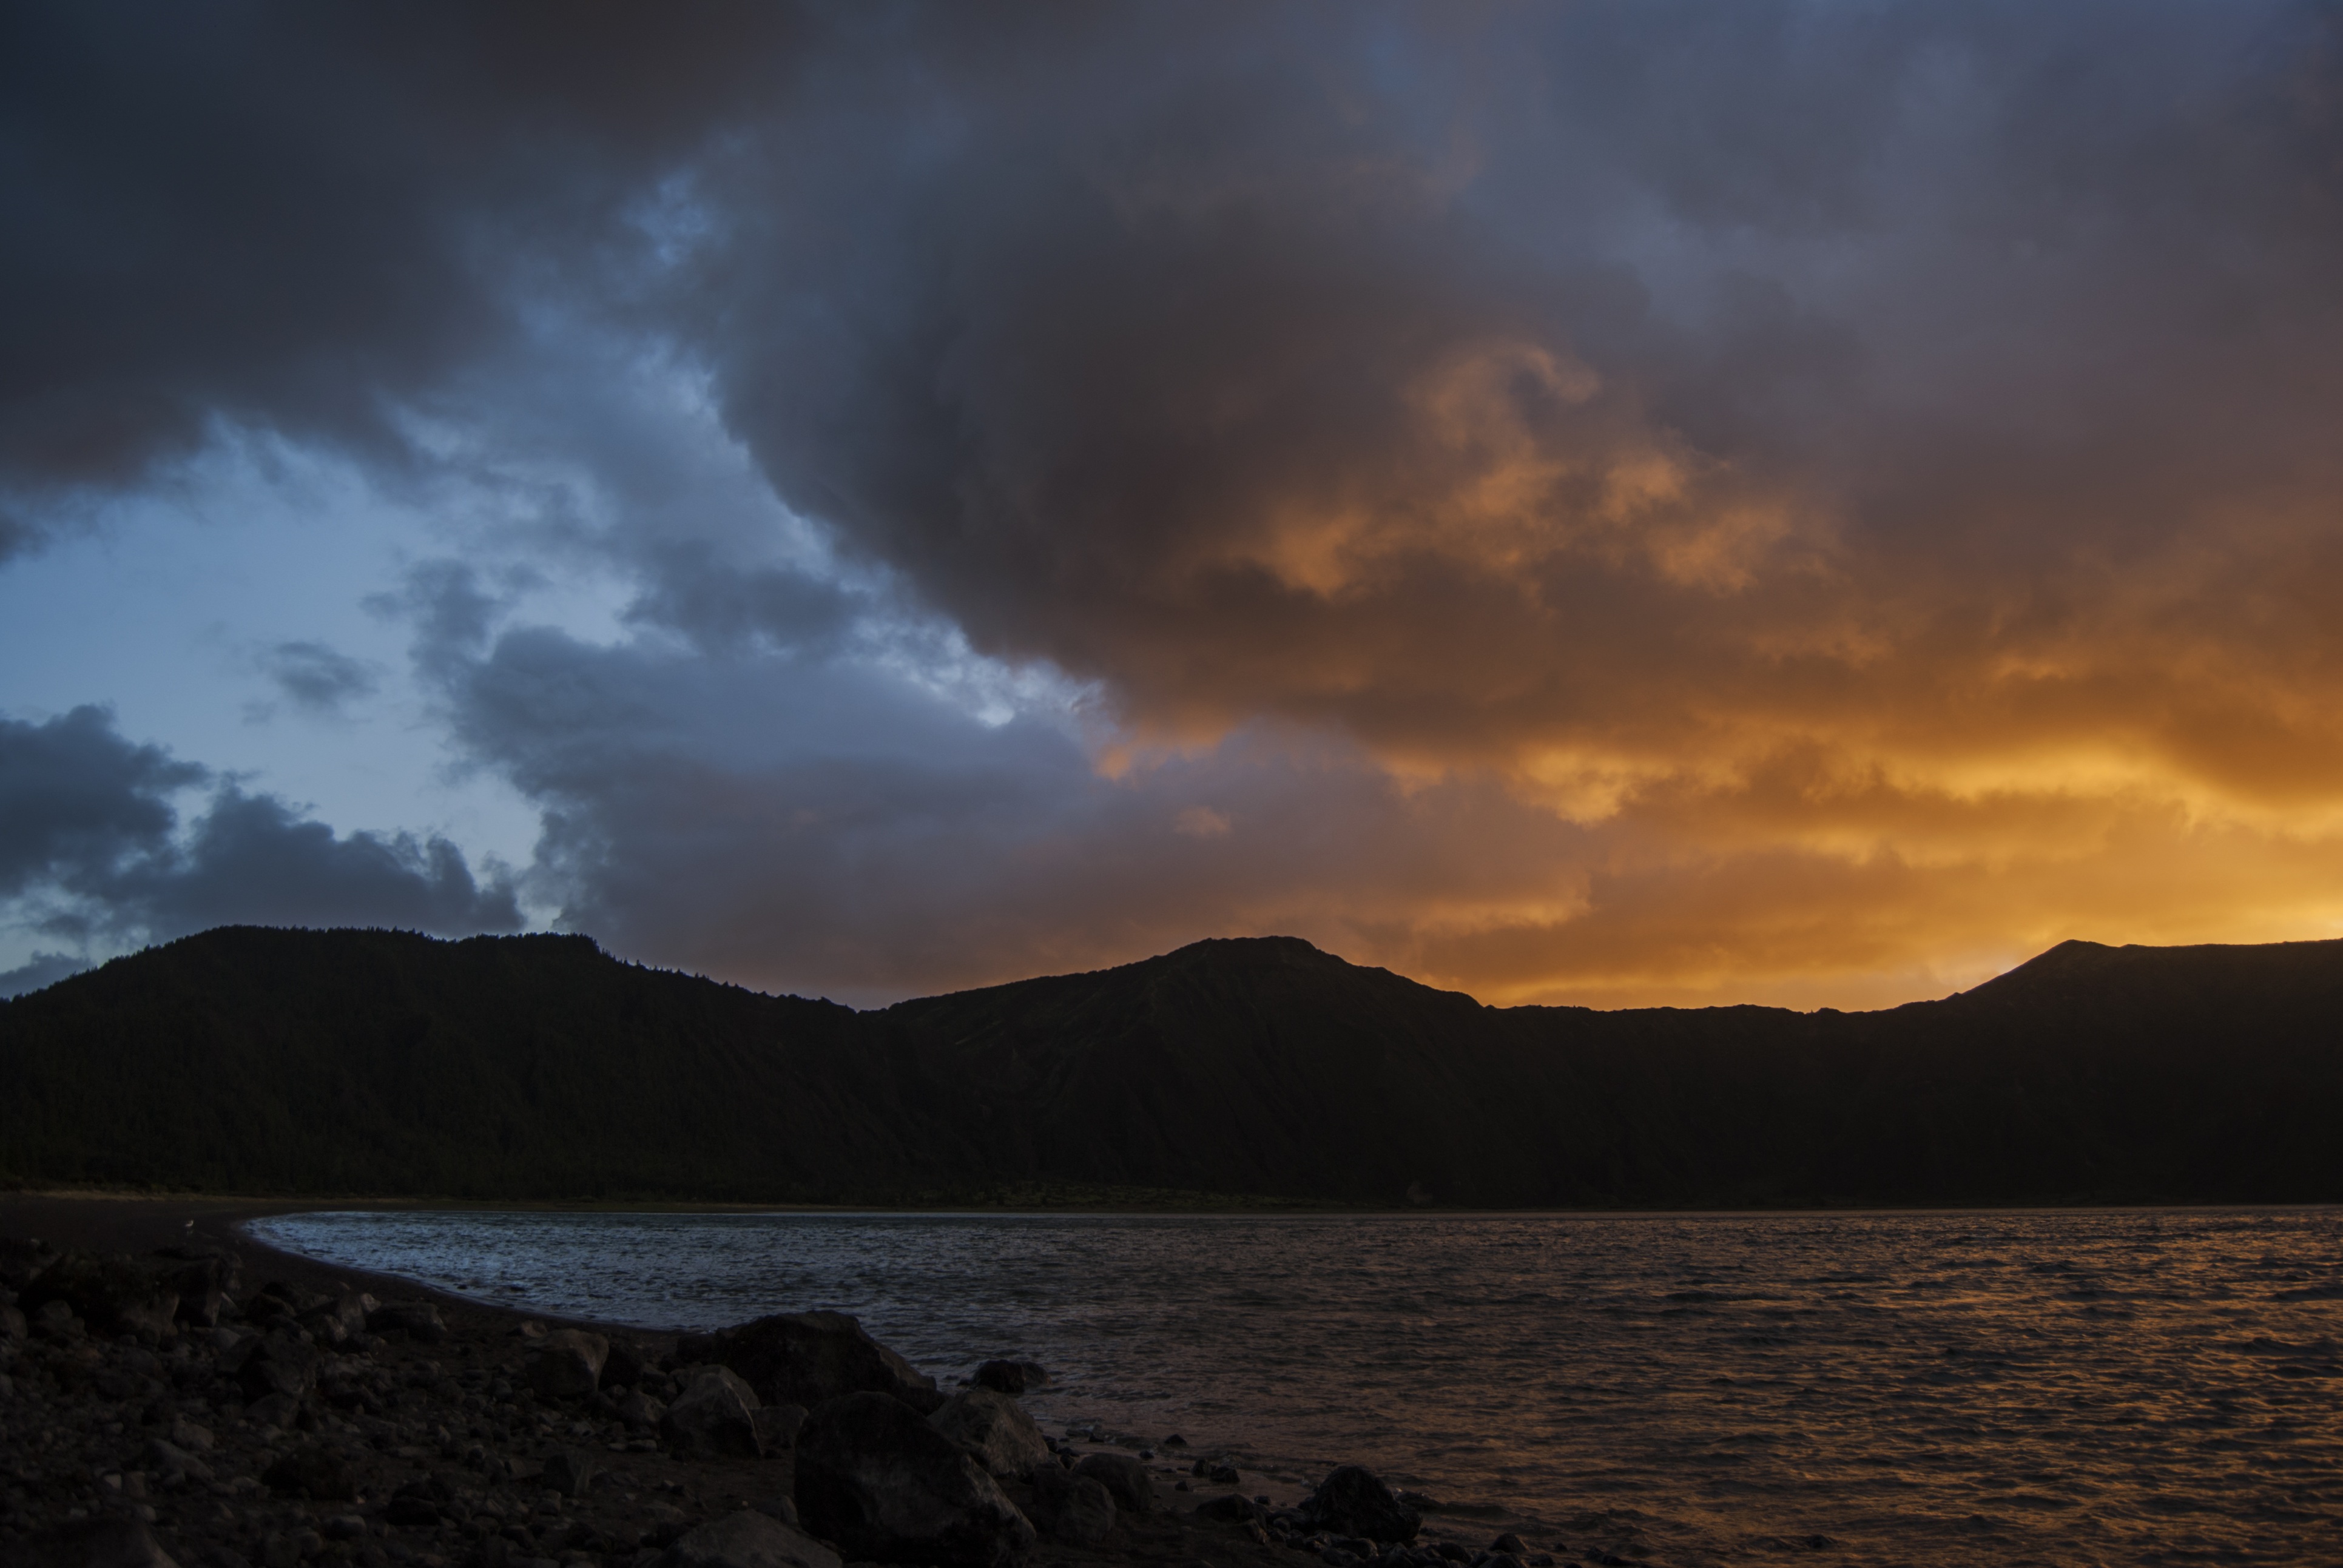
landscape, sea, coast, water, nature, ocean, horizon, mountain, cloud, sky, sunrise, sunset, sunlight, morning, hill, wave, lake, dawn, atmosphere, dusk, pond, evening, reflection, park, weather, island, darkness, portugal, loch, afterglow, azores, meteorological phenomenon, atmospheric phenomenon